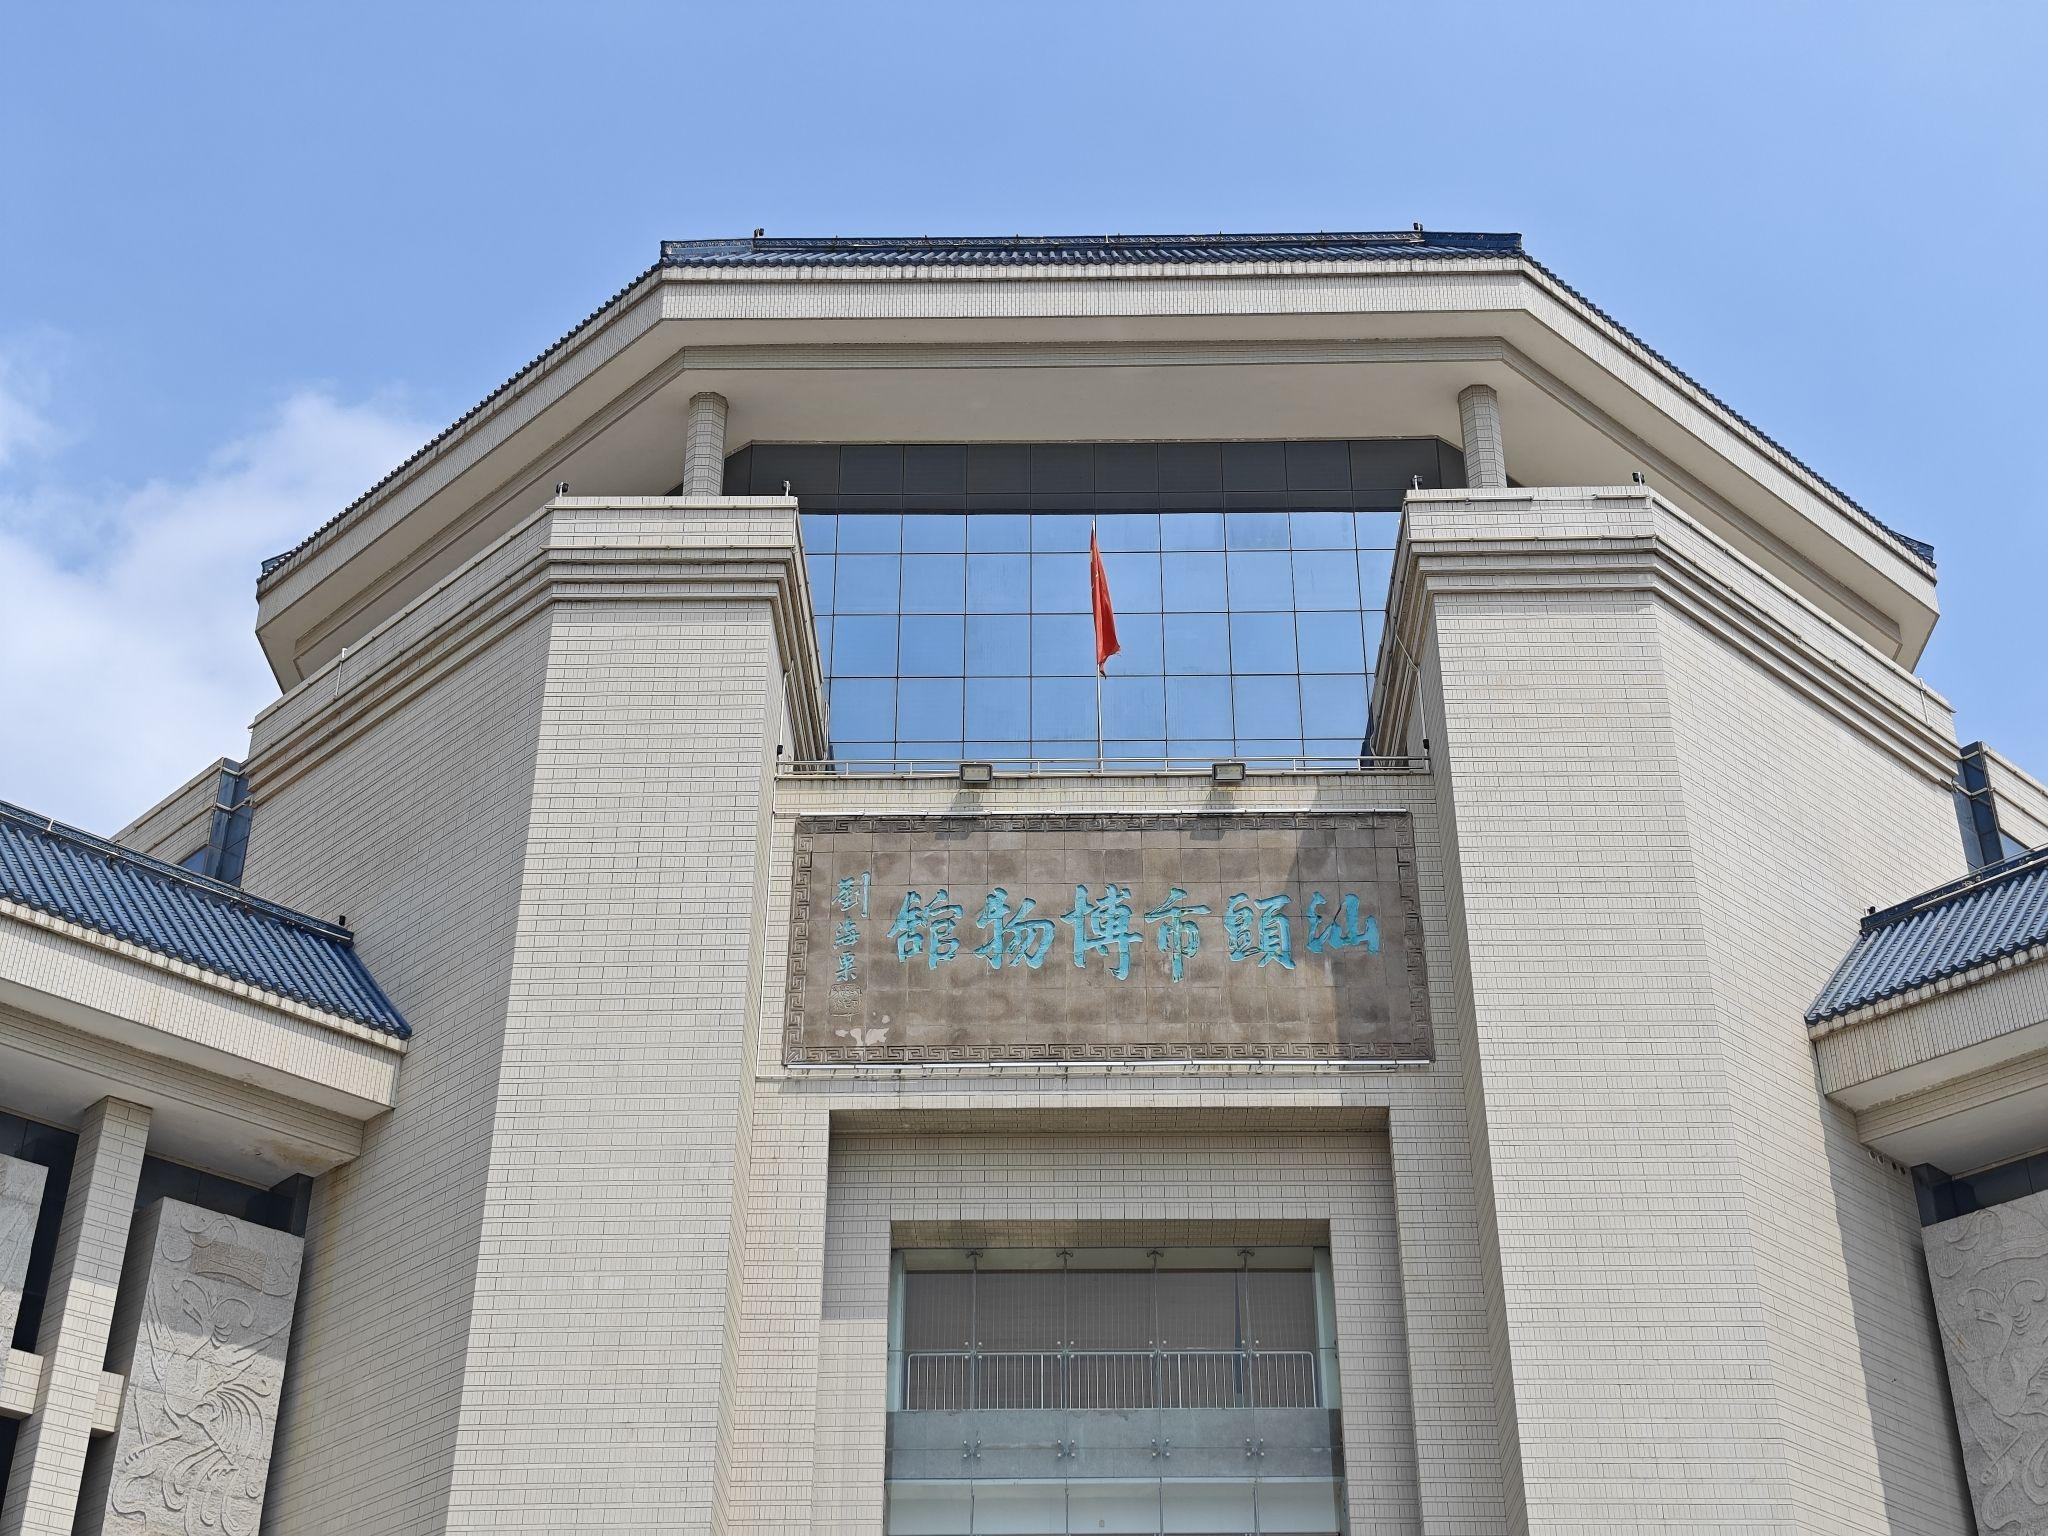
地标名称：汕头市博物馆
所在城市：汕头市·金平区